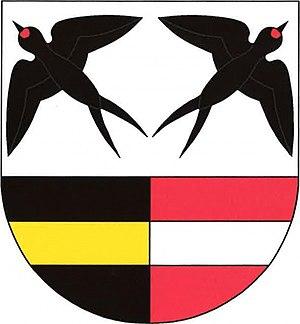
Ptice est une commune du district de Prague-Ouest, dans la région de Bohême-Centrale, en République tchèque. Sa population s'élevait à 907 habitants en 2020.